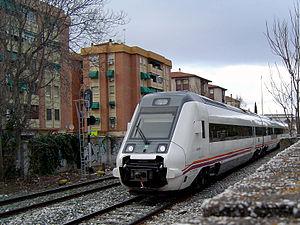
Renfe série 599 est une suite d'automoteurs de la Renfe en Espagne.